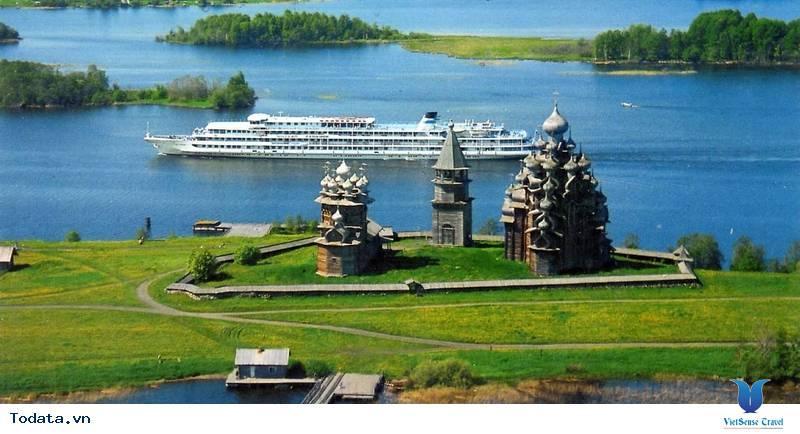
ở trên bờ có sự xuất hiện của một vài toà tháp